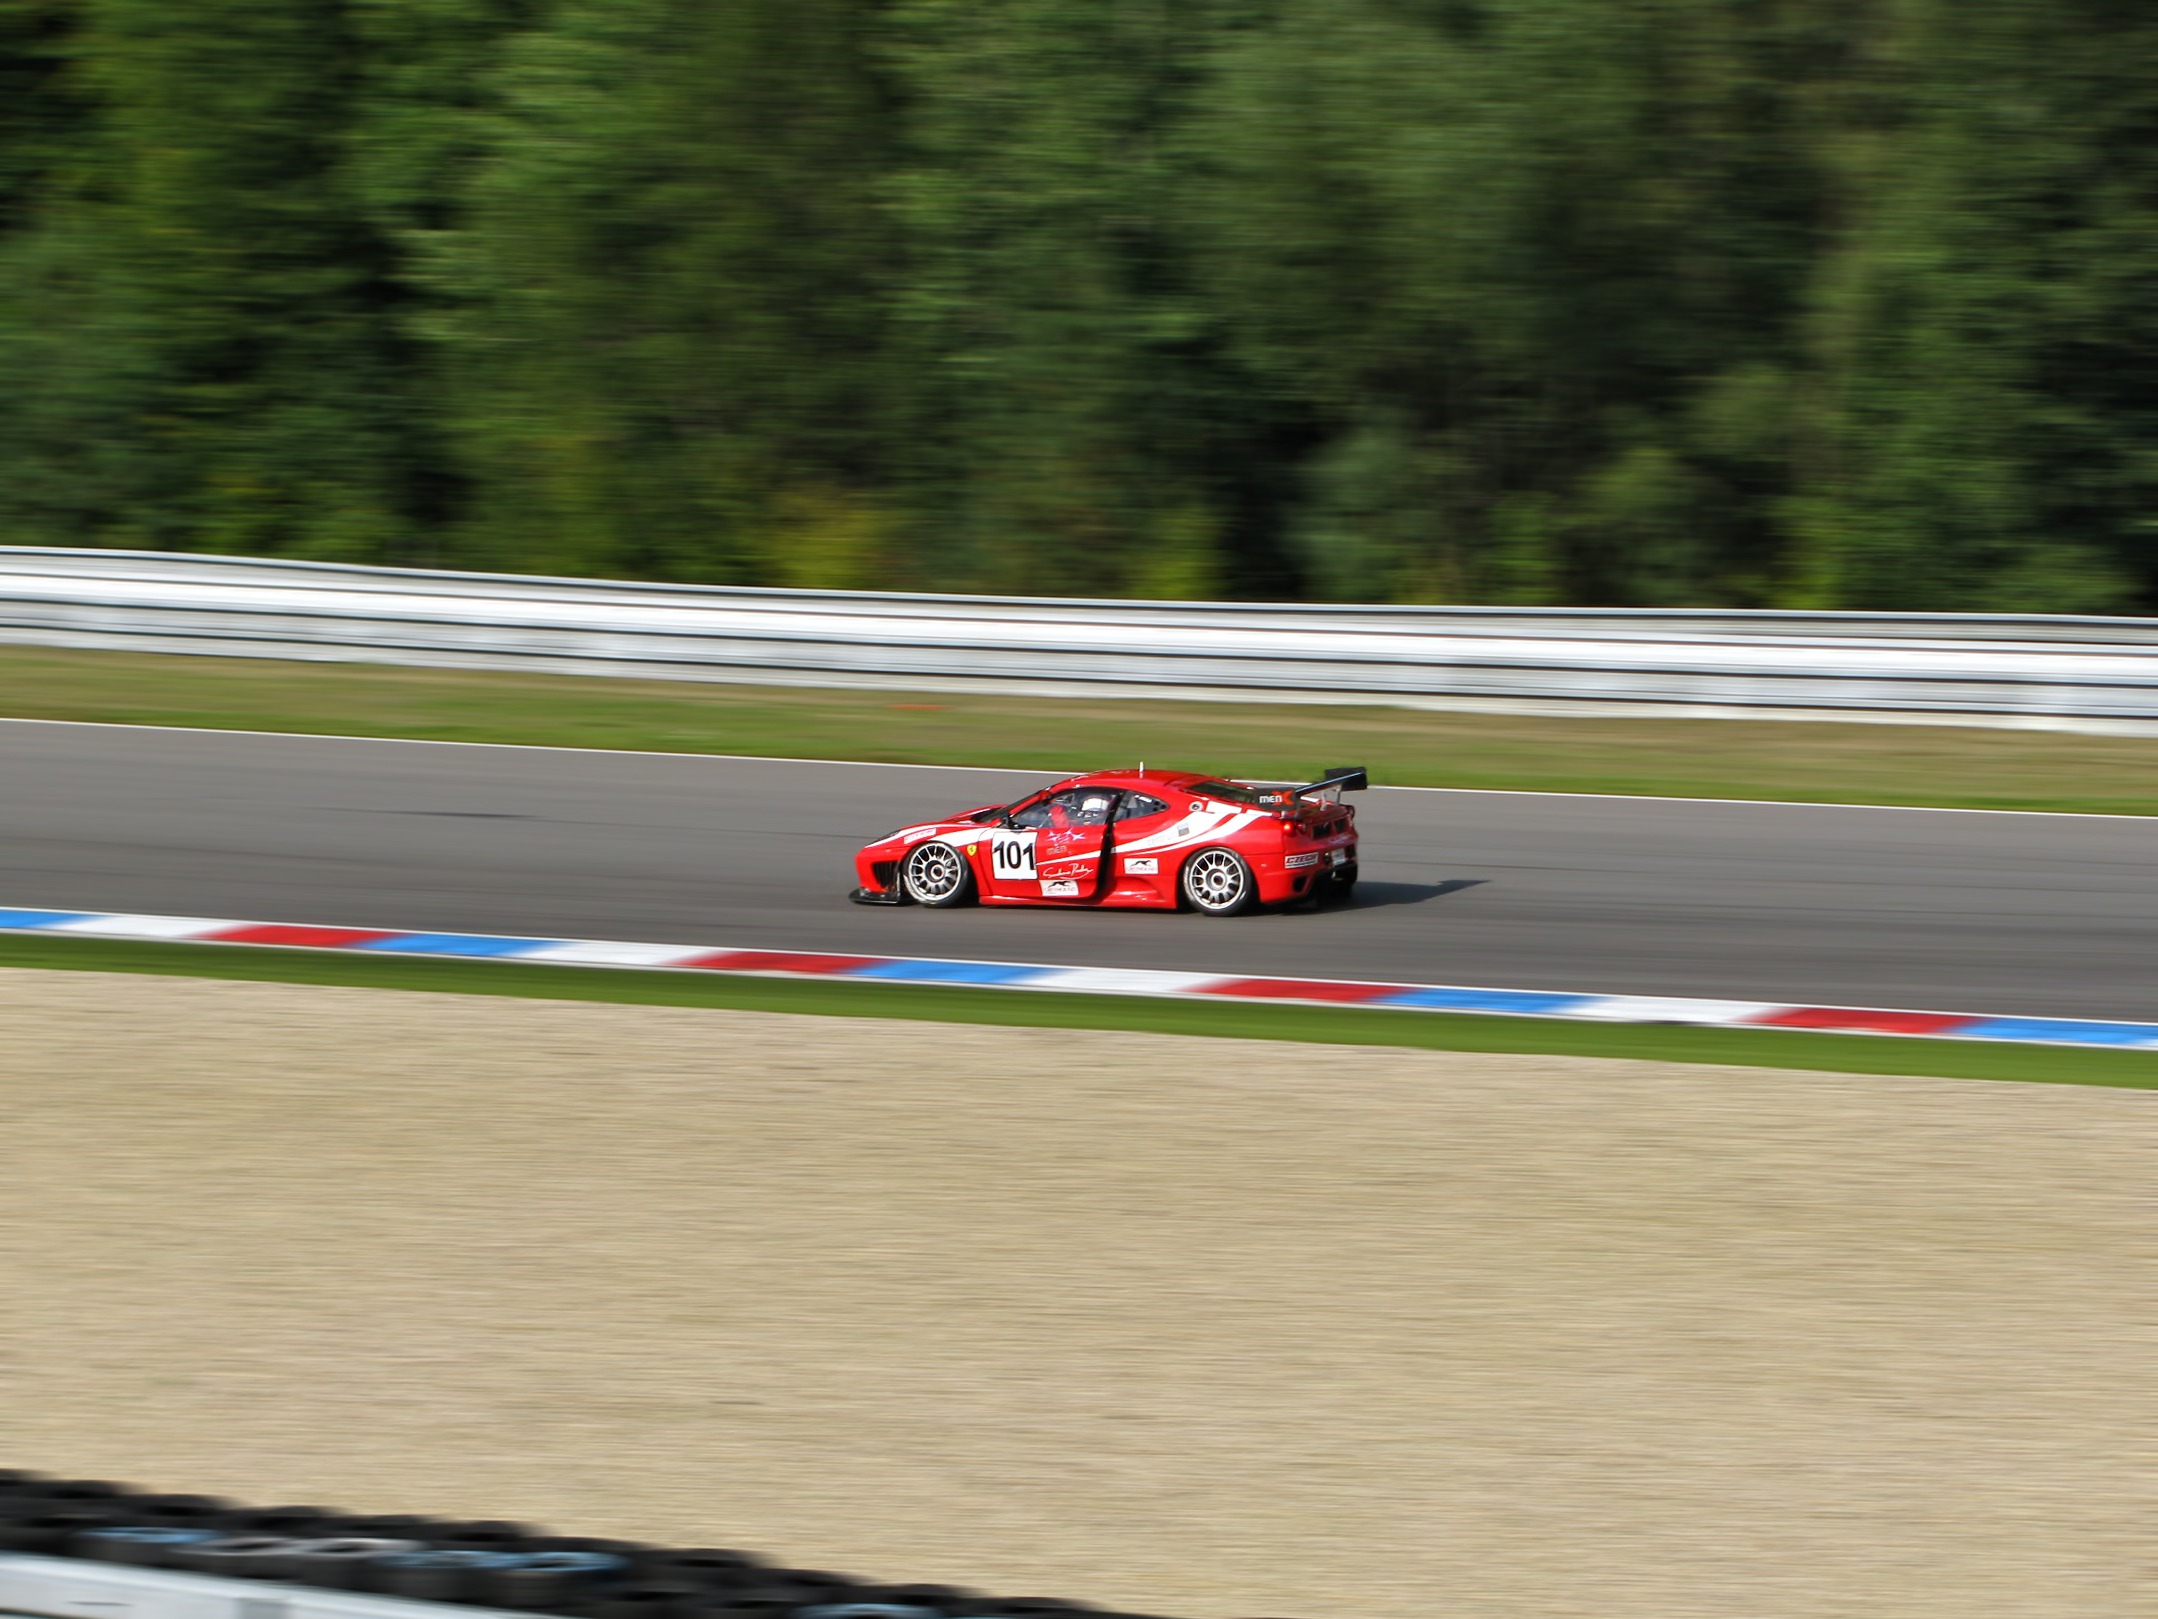
structure, track, car, driving, vehicle, speed, sports car, race car, race, competition, supercar, power, automobiles, sports, cars, racing, motor, race track, ferrari, races, motors, fast, circuit, brno, motorsport, vehicles, racing car, formula one, auto racing, automobile make, automotive design, sport venue, performance car, open wheel car, stock car racing